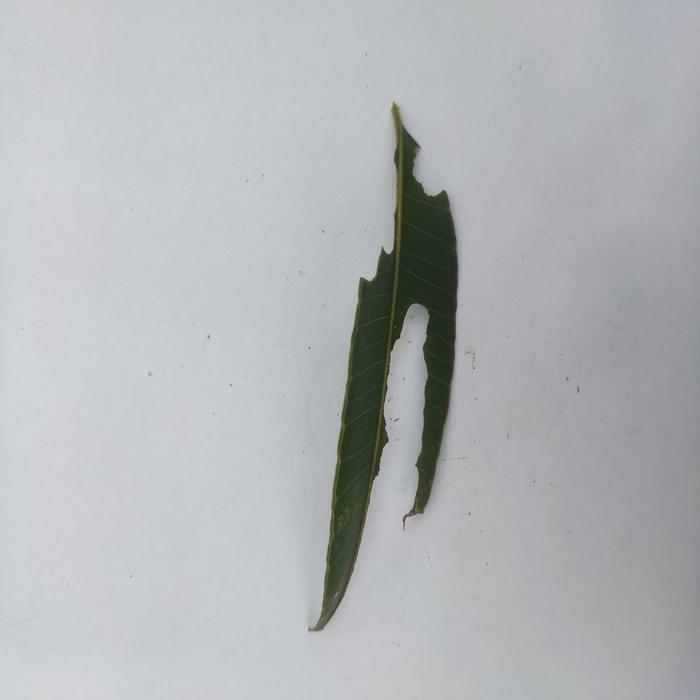
Crop: Hog Plum
Leaf condition: Caterpillars_Infestation